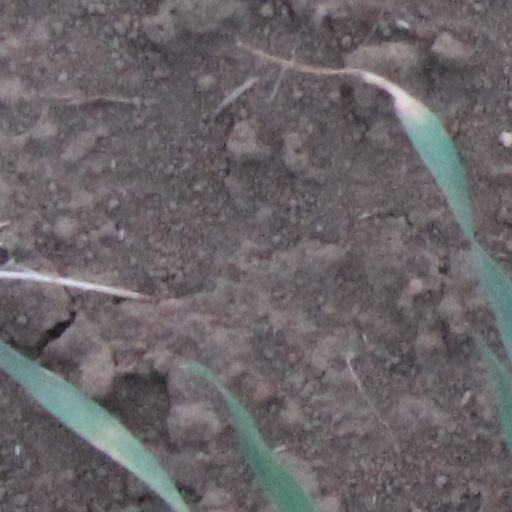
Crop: wheat